Area codes 309 and 861

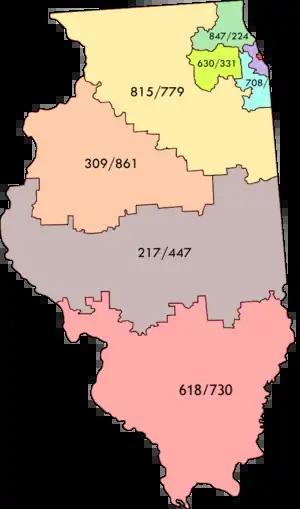
Area codes of Illinois

Area codes 309 and 861 are telephone area codes in the North American Numbering Plan (NANP) for the west-central part of the U.S. state of Illinois. The numbering plan area includes cities such as Bloomington, Canton, East Moline, East Peoria, Galesburg, Geneseo, Kewanee, Macomb, Minonk, Moline, Morton, Normal, Pekin, Peoria, Rock Island, Silvis, and many smaller communities in west-central Illinois. Area code 309 was created in 1957 in a split of area code 815. 861 was added to the numbering plan area on February 24, 2023, in formation of an overlay.